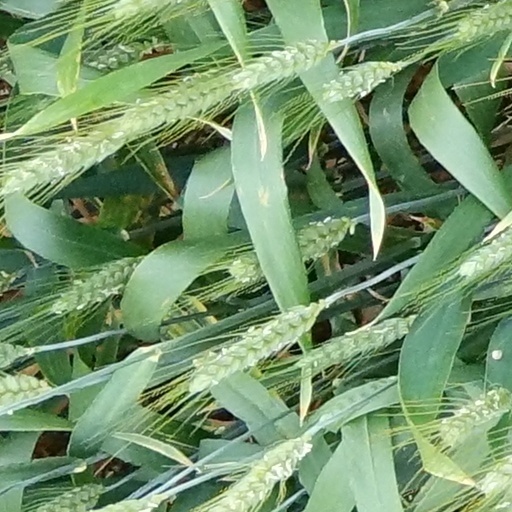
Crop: wheat